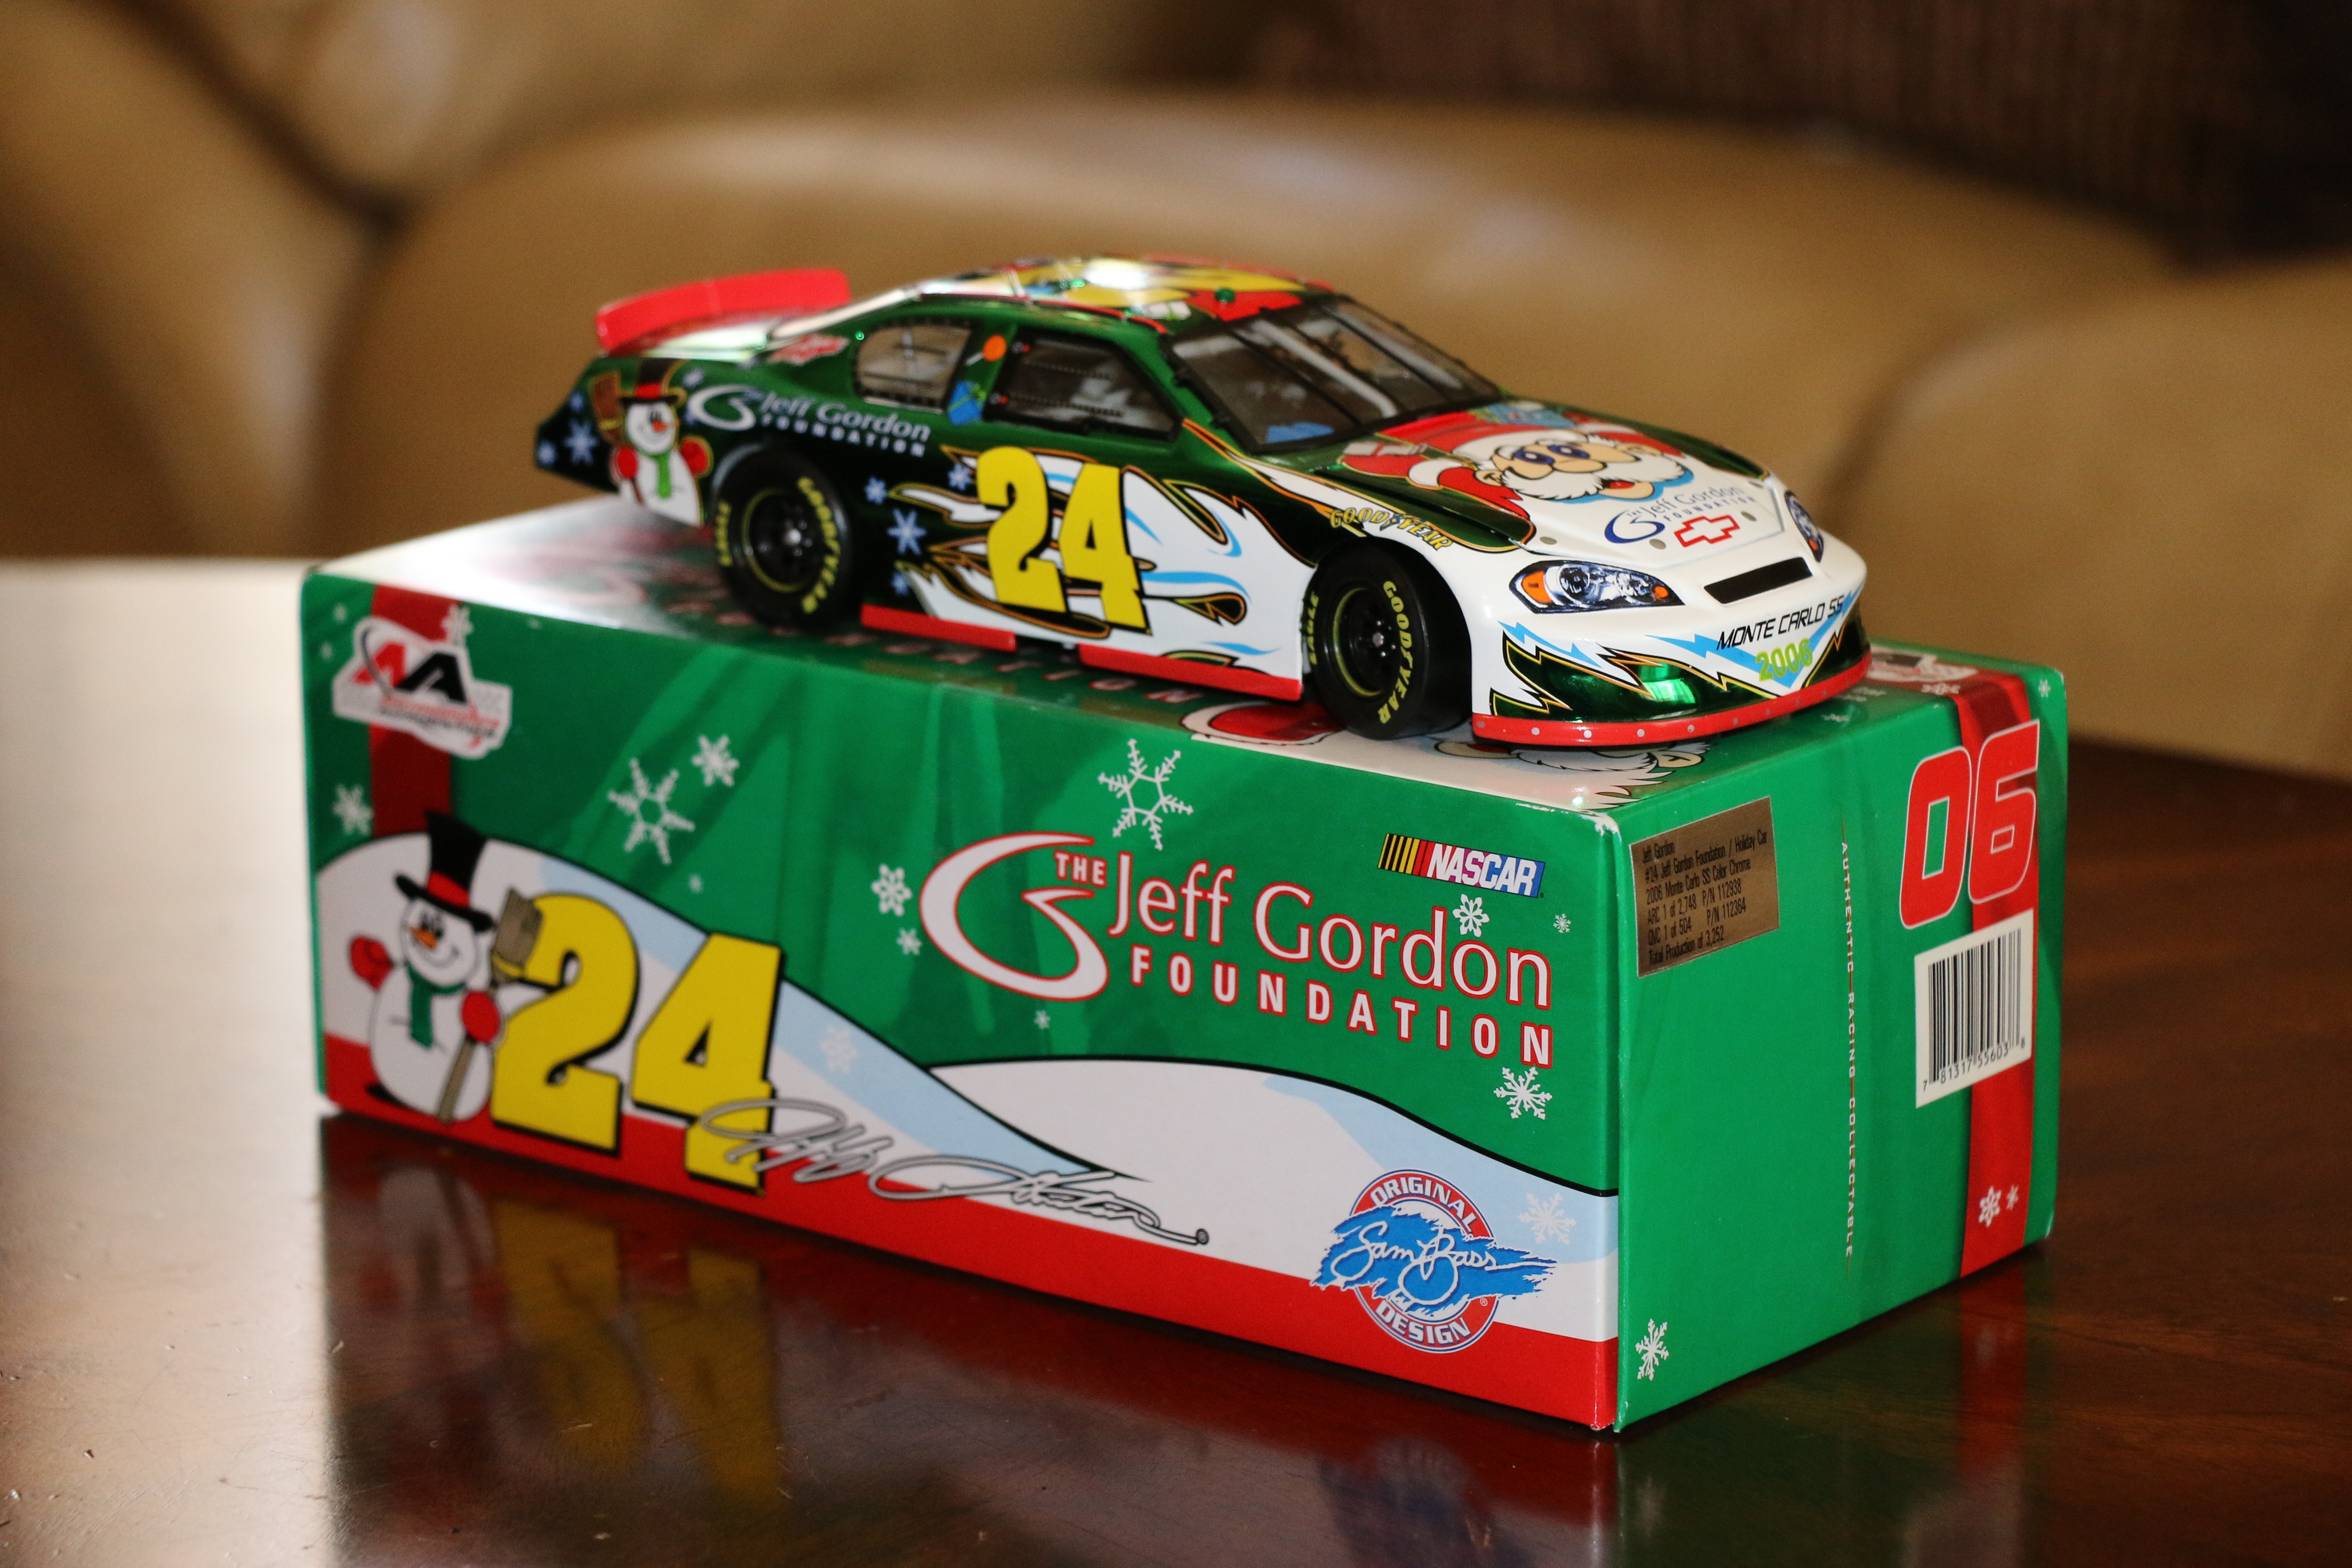
sport, vintage, play, model, red, vehicle, drink, toy, miniature, race, art, fun, racing, toy cars, jeff gordon, collector cars, racing cars